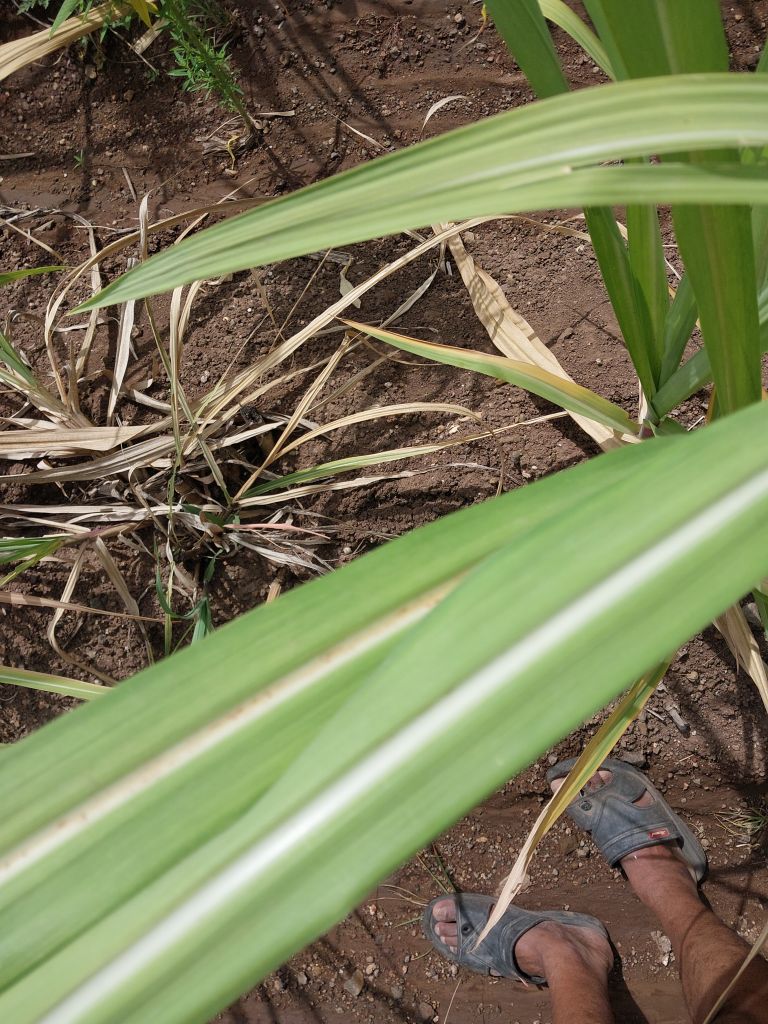
Label: Brown Spot